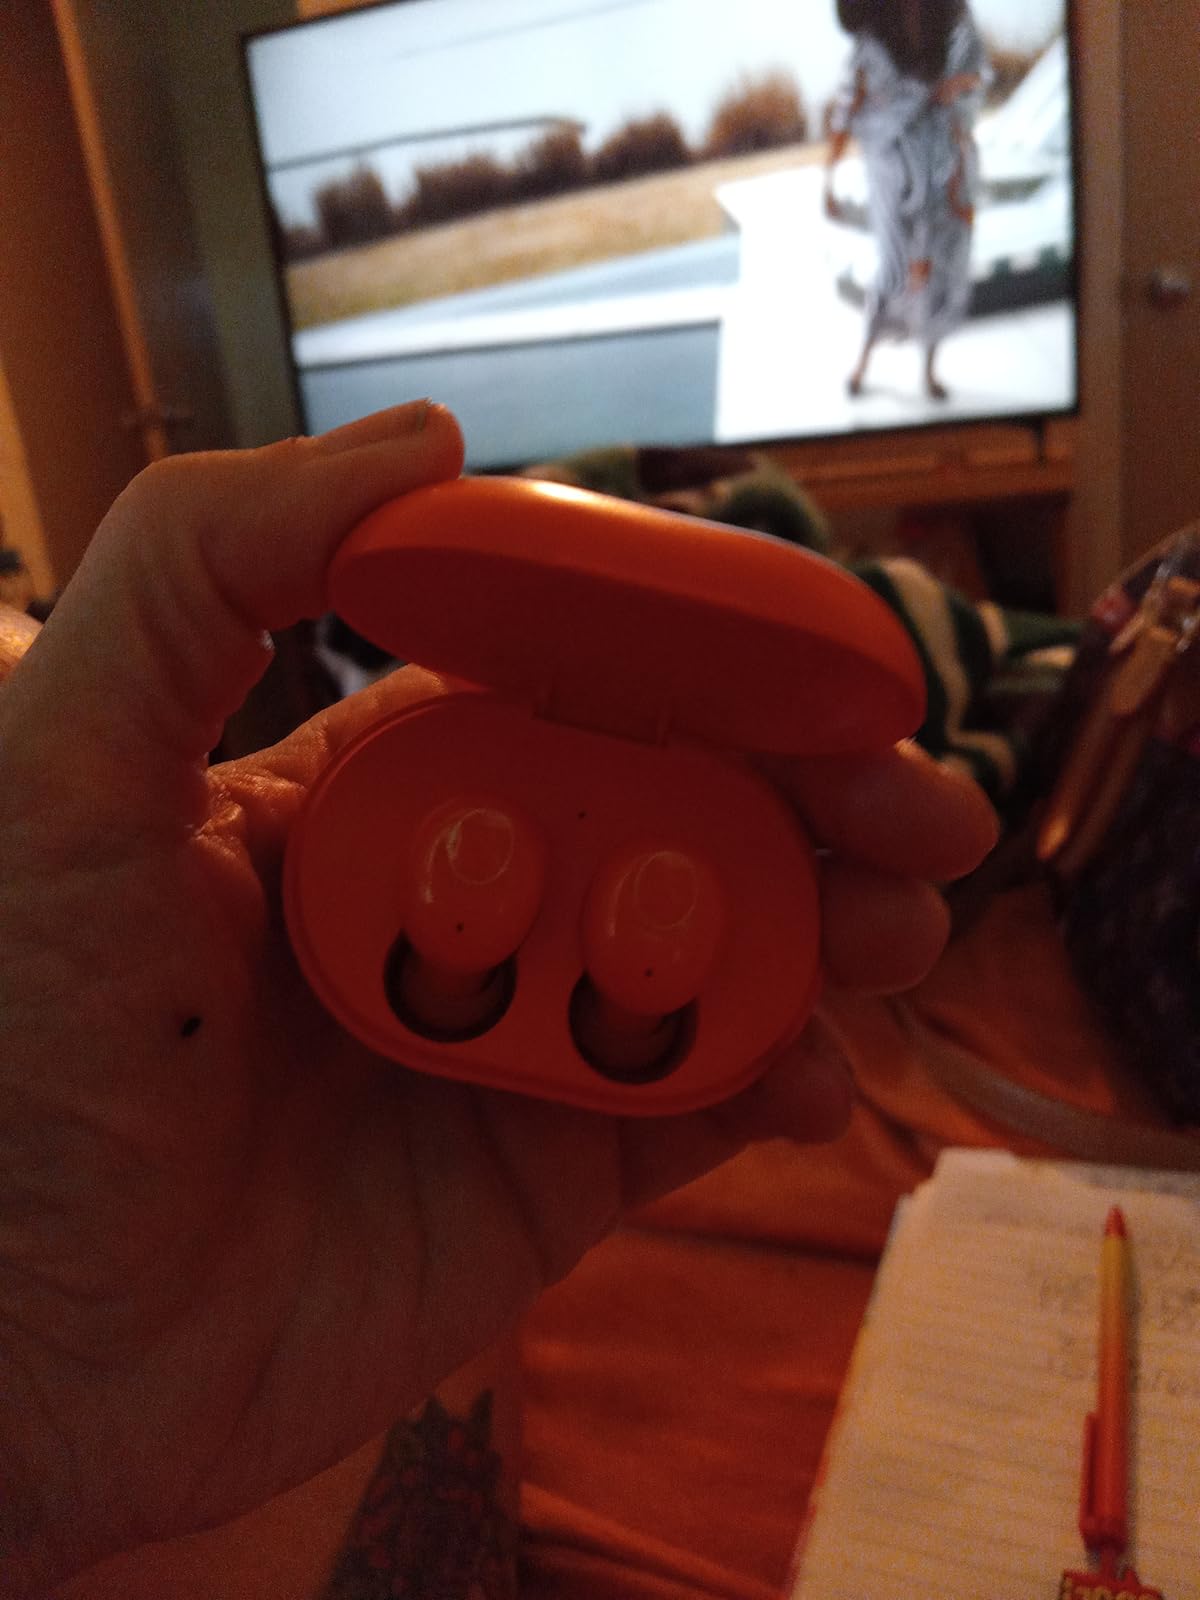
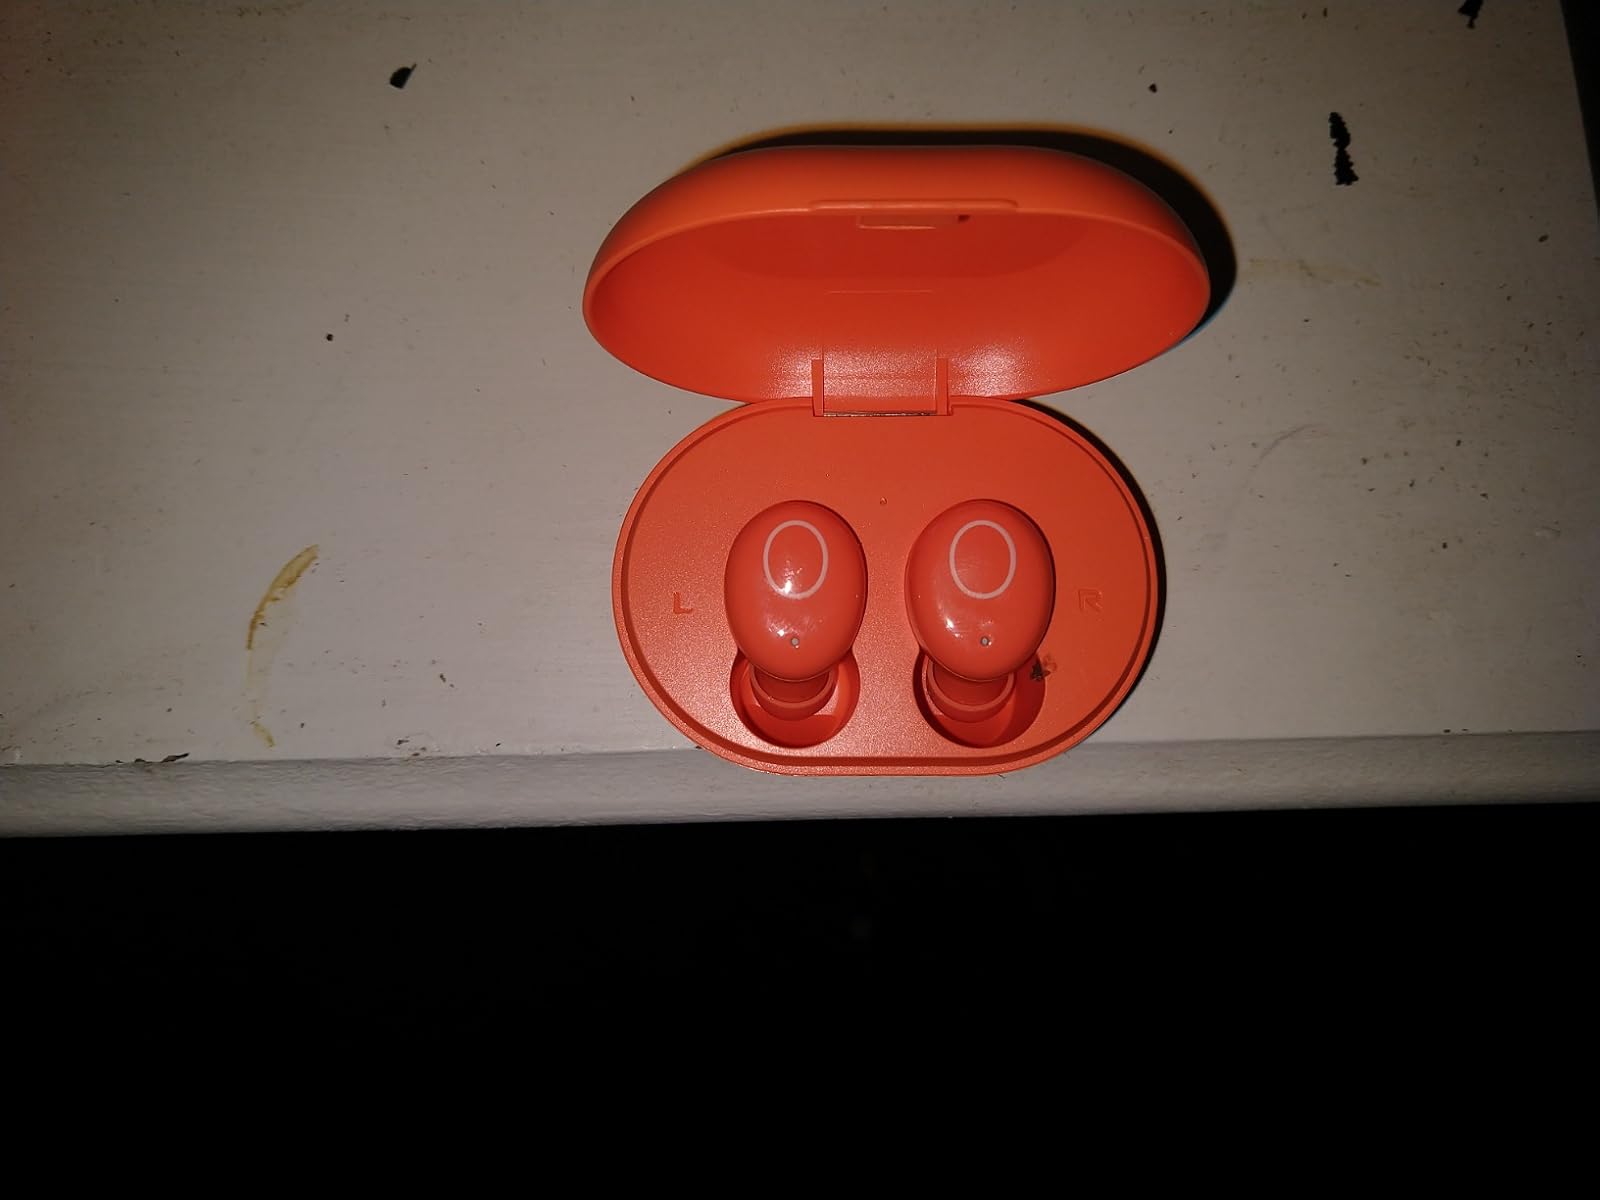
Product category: earbuds
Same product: yes